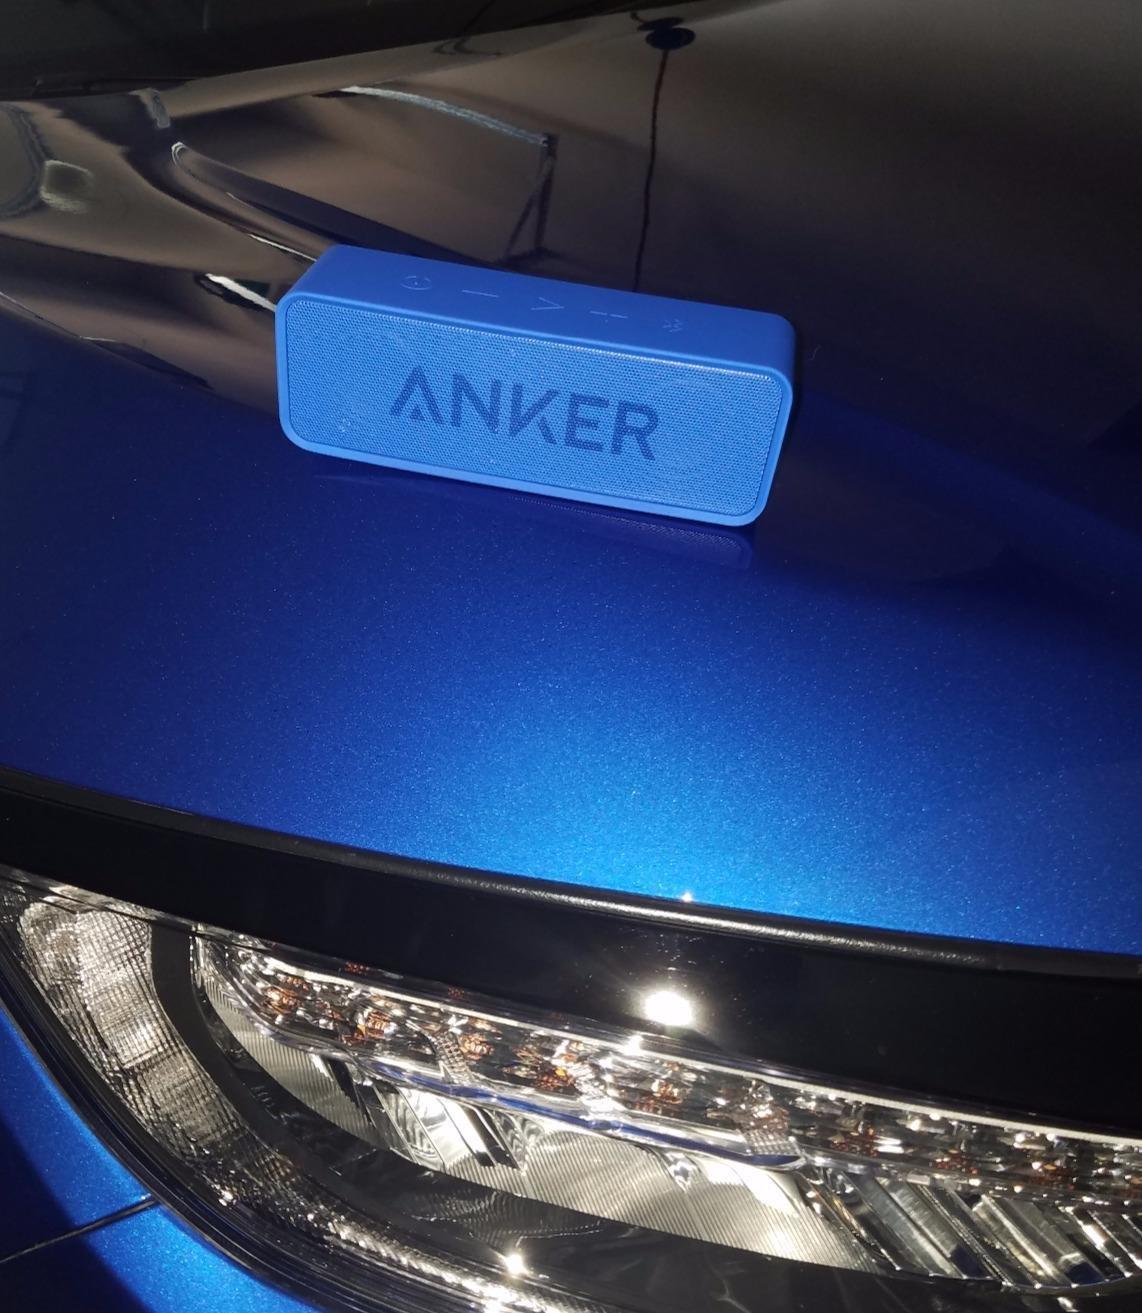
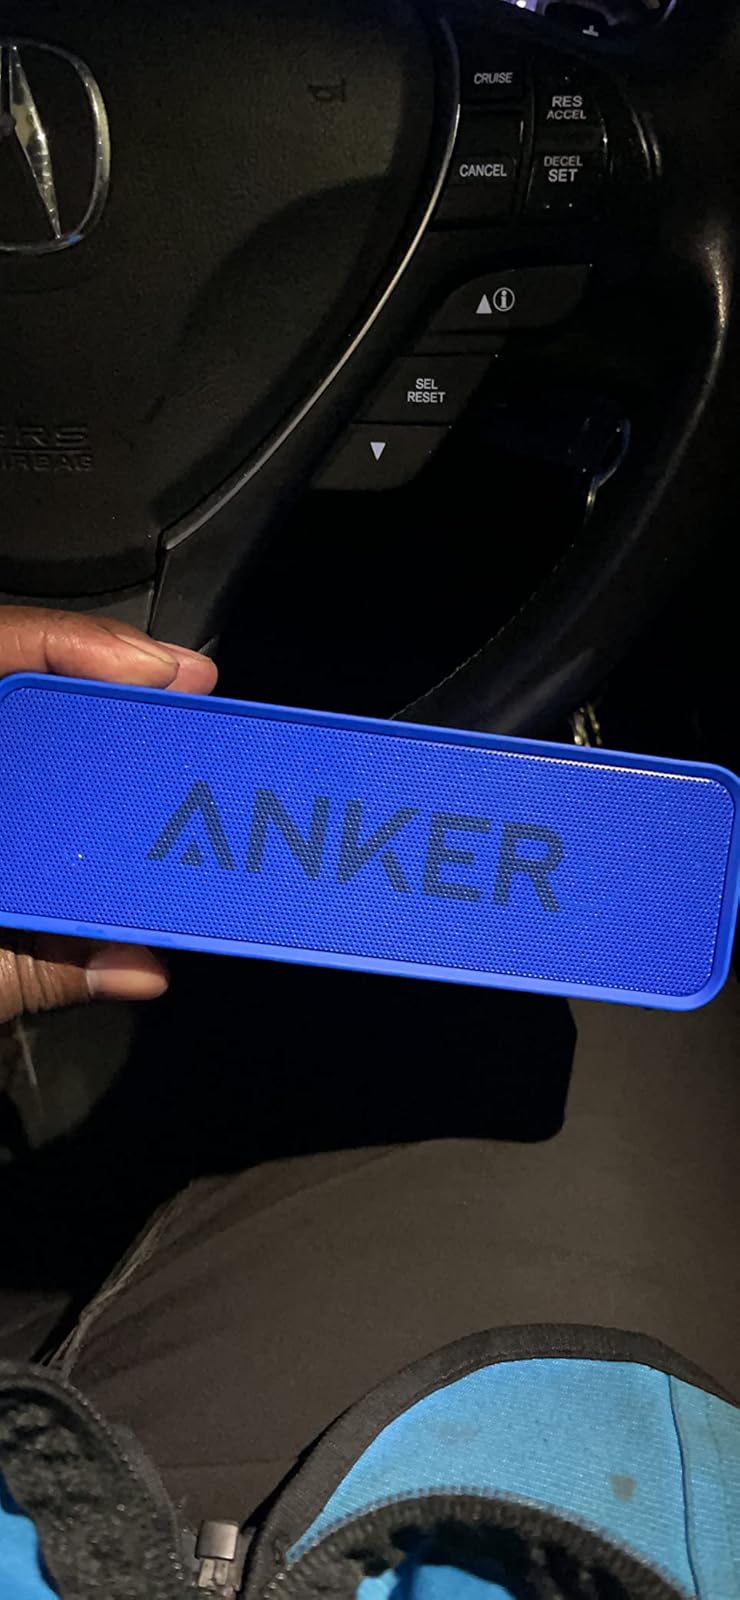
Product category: speaker
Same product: yes